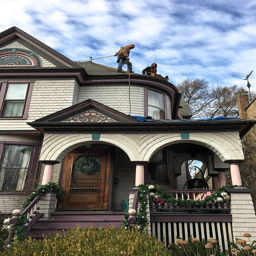
patching the roof on a turret